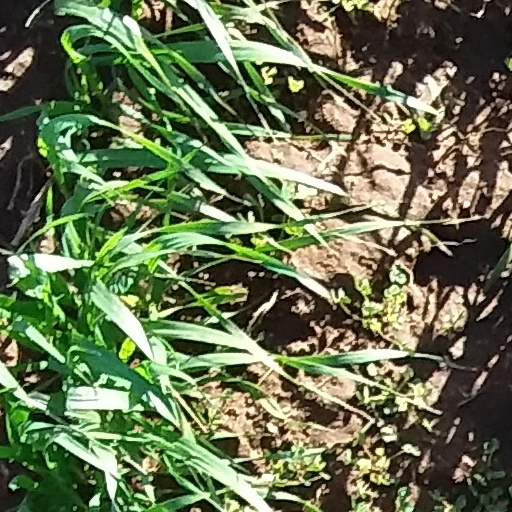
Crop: wheat